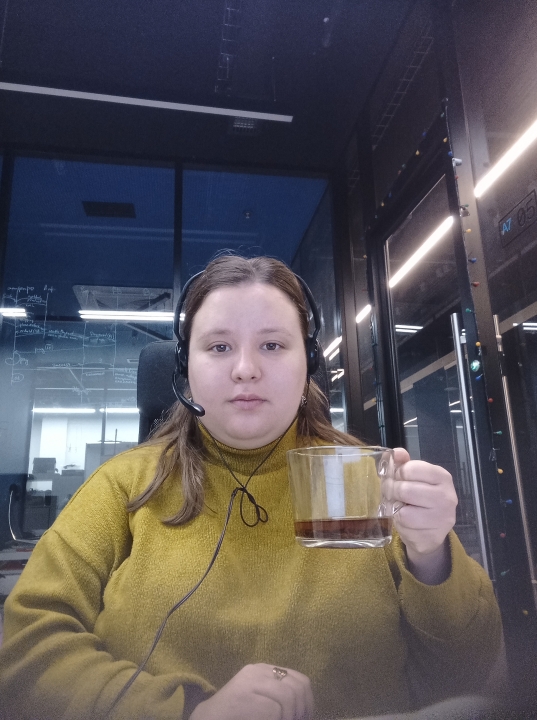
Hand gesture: no_gesture